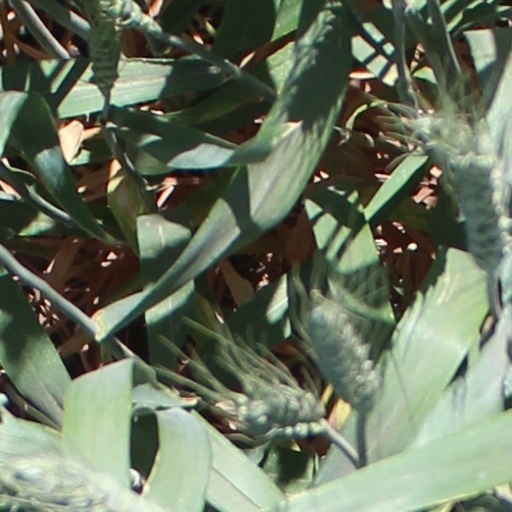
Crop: wheat